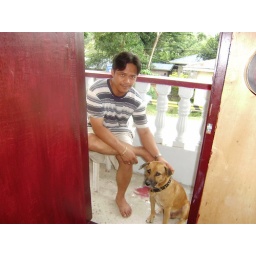
hes a street dog so i decided to adopt him i call him chubilita in short chubby.